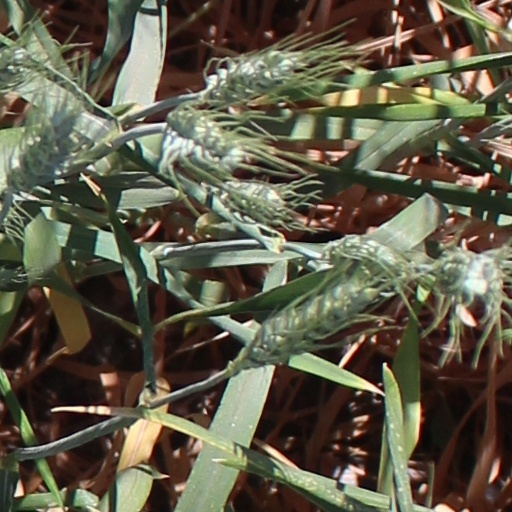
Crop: wheat